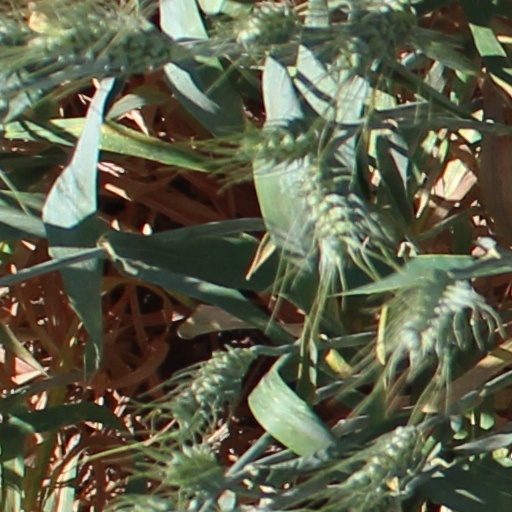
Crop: wheat